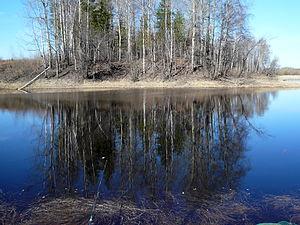
L'Ob, ou Priob, est une race de poneys originaire du district autonome du Khantys-Mansis, situé dans l'Ouest de la Sibérie, en Russie. D'apparence grossière, il est rustique et très résistant au froid, comme la race voisine du Iakoute. Il est surtout utilisé comme poney de traction, et a influencé la race de l'Estonien.